List of Old Norse exonyms

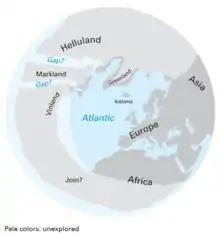
A map showing a hemisphere centered on the north Atlantic. The legend says "Pale colors: unexplored".

The Norse people traveled abroad as Vikings and Varangians.